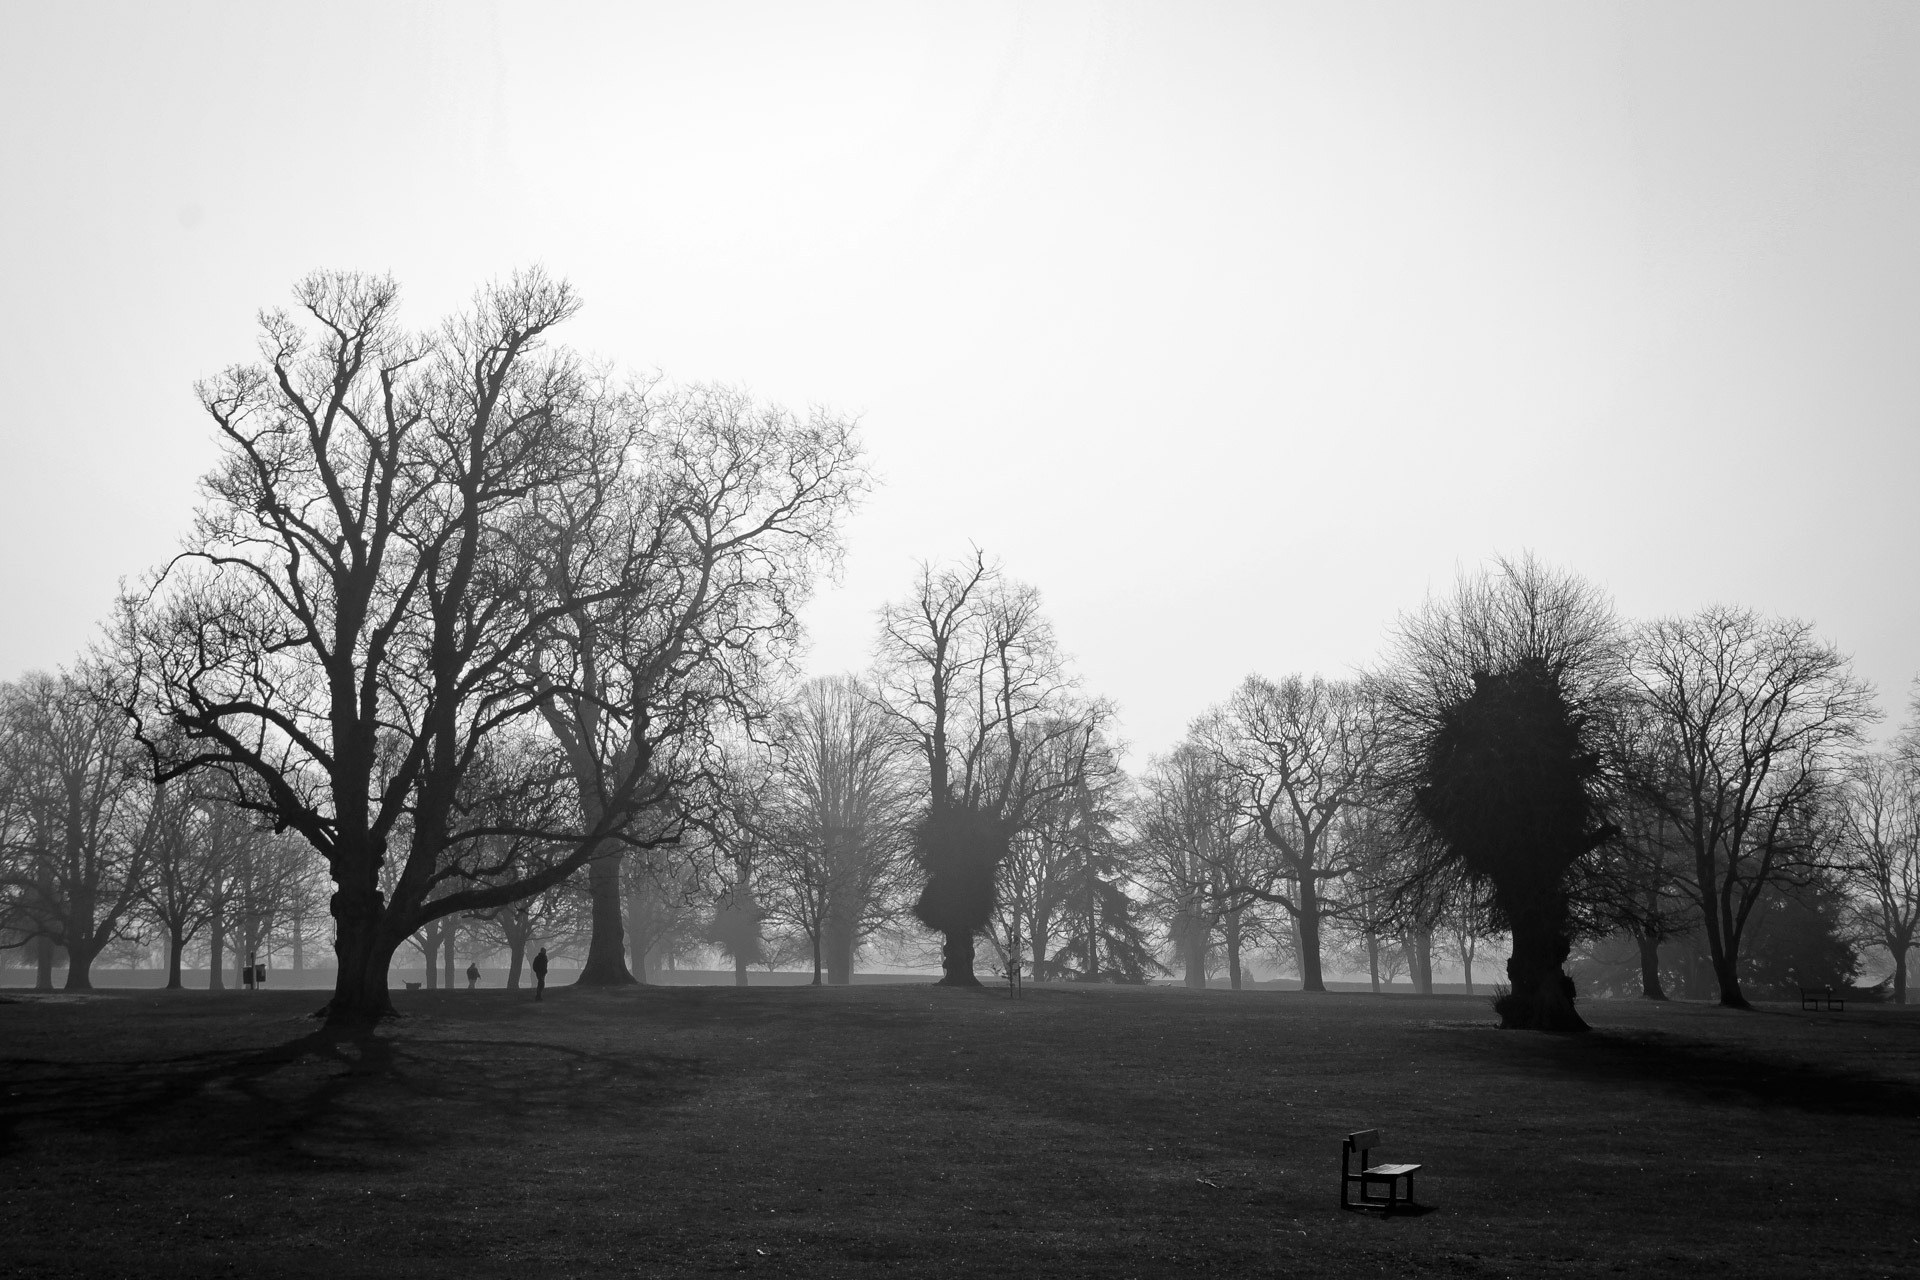
tree, nature, grass, winter, black and white, plant, fog, mist, white, countryside, sunlight, morning, wild, environment, scenic, peaceful, natural, scenery, weather, darkness, monochrome, flora, plants, trees, outdoors, woods, sunny, branches, bright, misty, wooden, growing, forests, day, silhouettes, parks, woody, perennials, monochrome photography, atmospheric phenomenon, woody plant